Roman bridge of Talamanca de Jarama

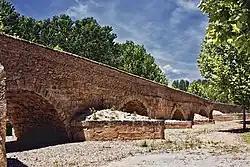

The Puente Romano de Talamanca de Jarama is a Roman bridge located in Talamanca de Jarama, in the Community of Madrid, Spain.